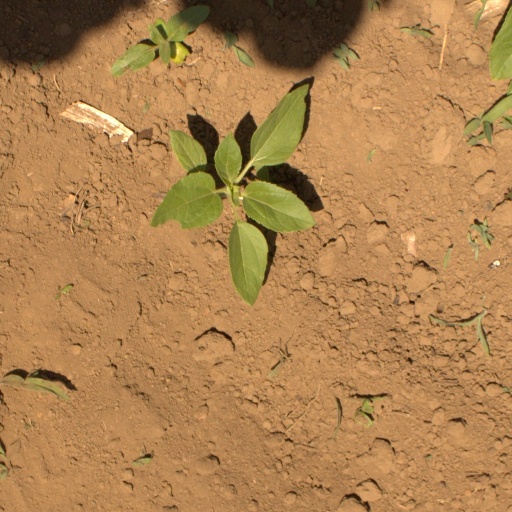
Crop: Jerusalem artichoke